Drug discovery

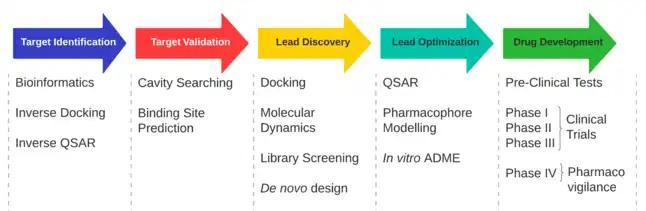

Traditionally, many drugs and other chemicals with biological activity have been discovered by studying chemicals that organisms create to affect the activity of other organisms for survival.